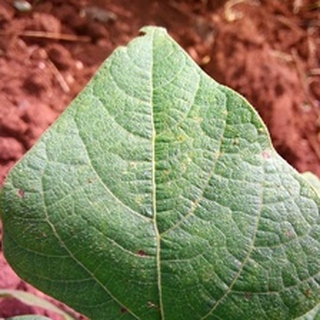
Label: healthy_bean